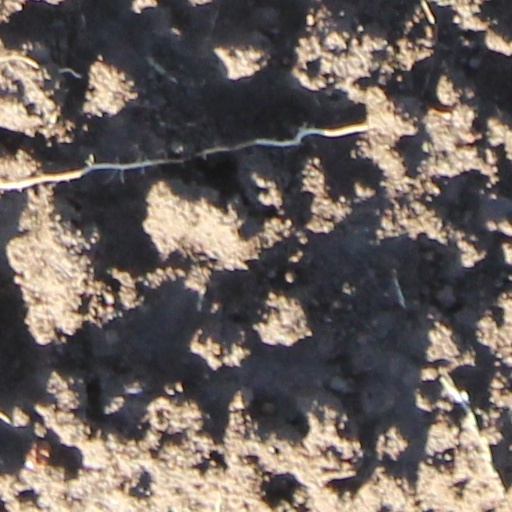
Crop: wheat